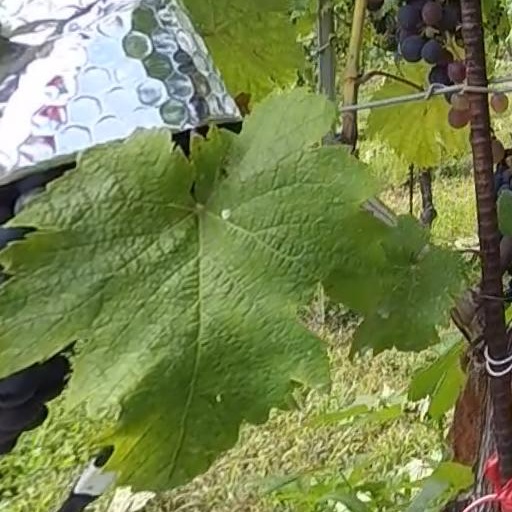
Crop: grape